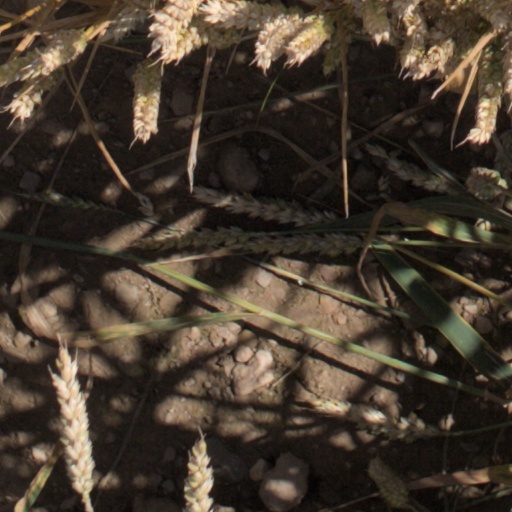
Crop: wheat